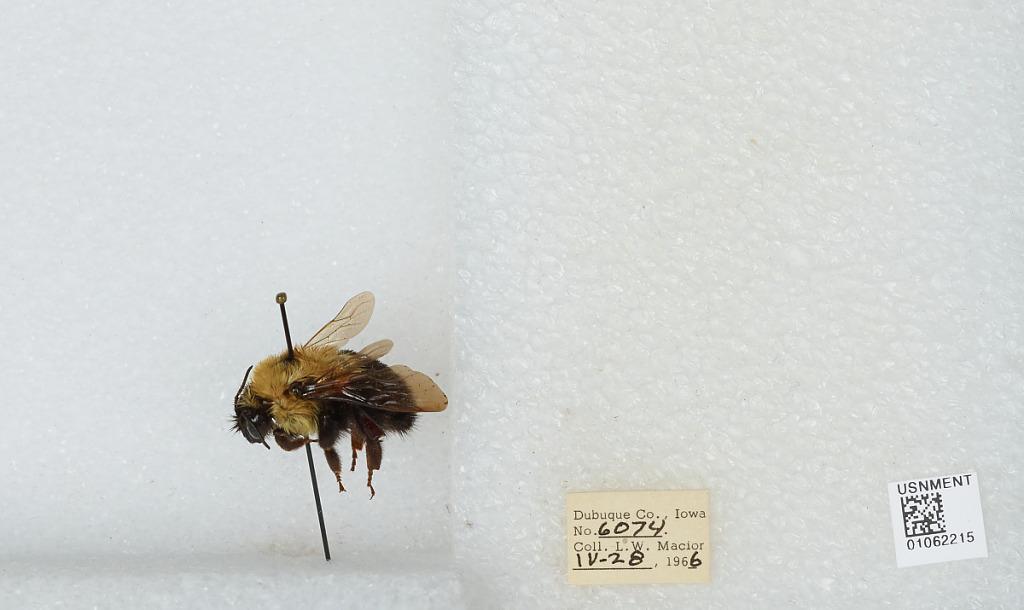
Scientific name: Bombus (Pyrobombus) bimaculatus Cresson
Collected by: L. Macior
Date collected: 1966-4-28
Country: United States
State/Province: Iowa
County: Dubuque
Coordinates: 42.4694, -90.8292